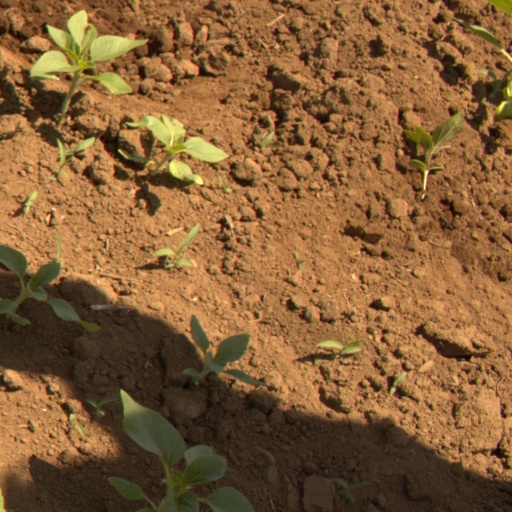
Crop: Jerusalem artichoke